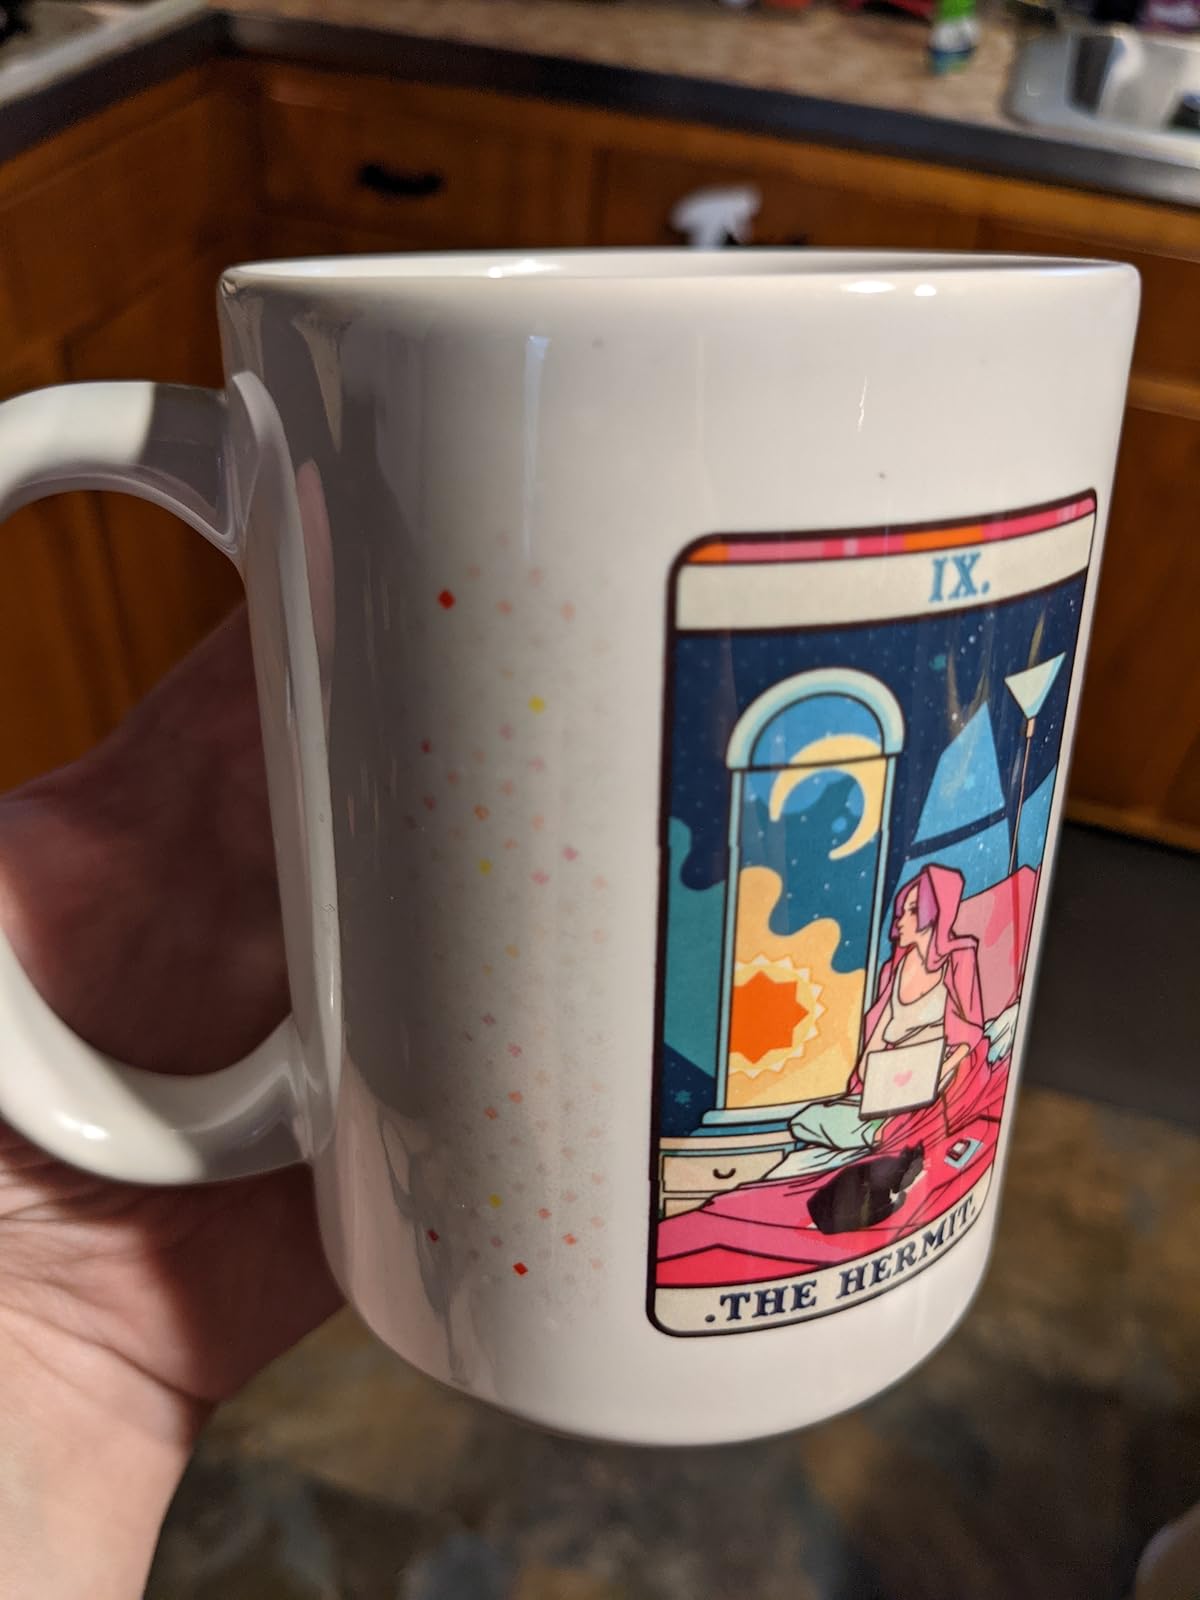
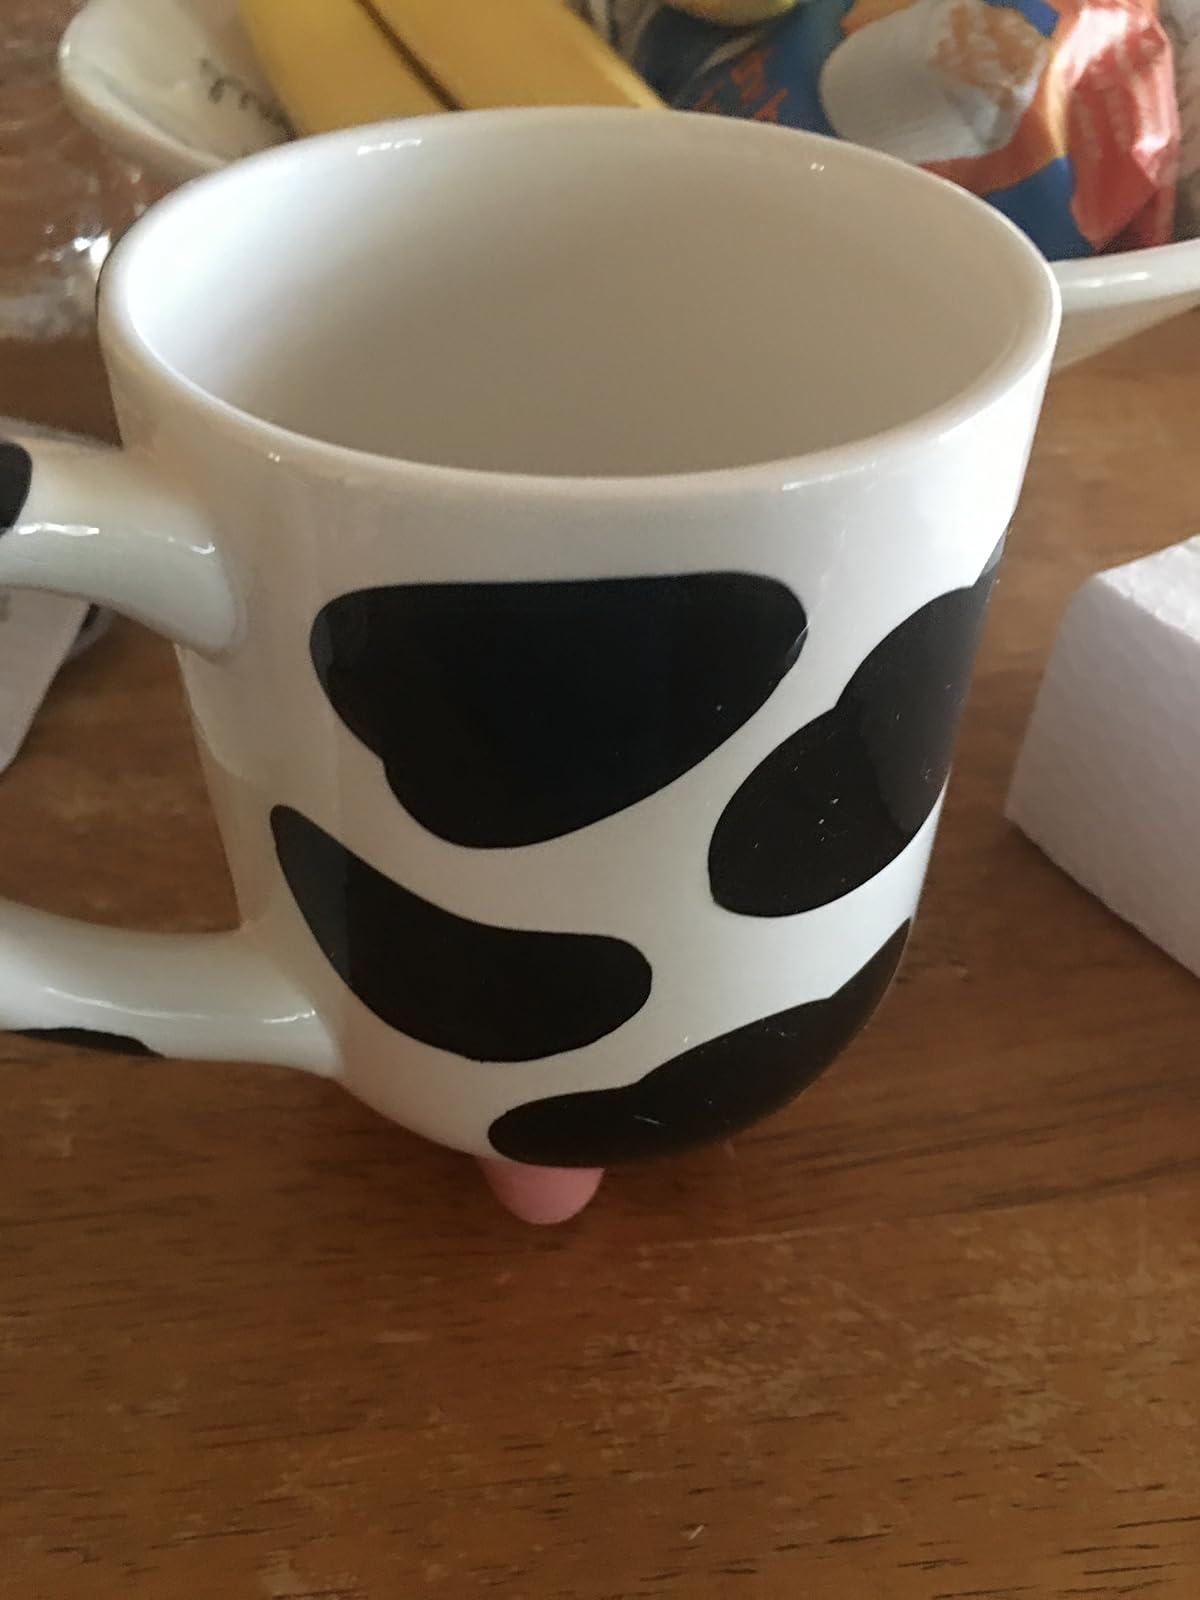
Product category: items_mug
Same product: no